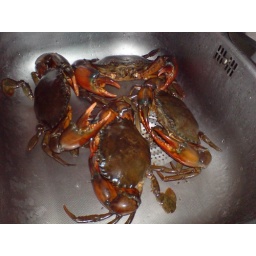
Crabs in the kitchen sink